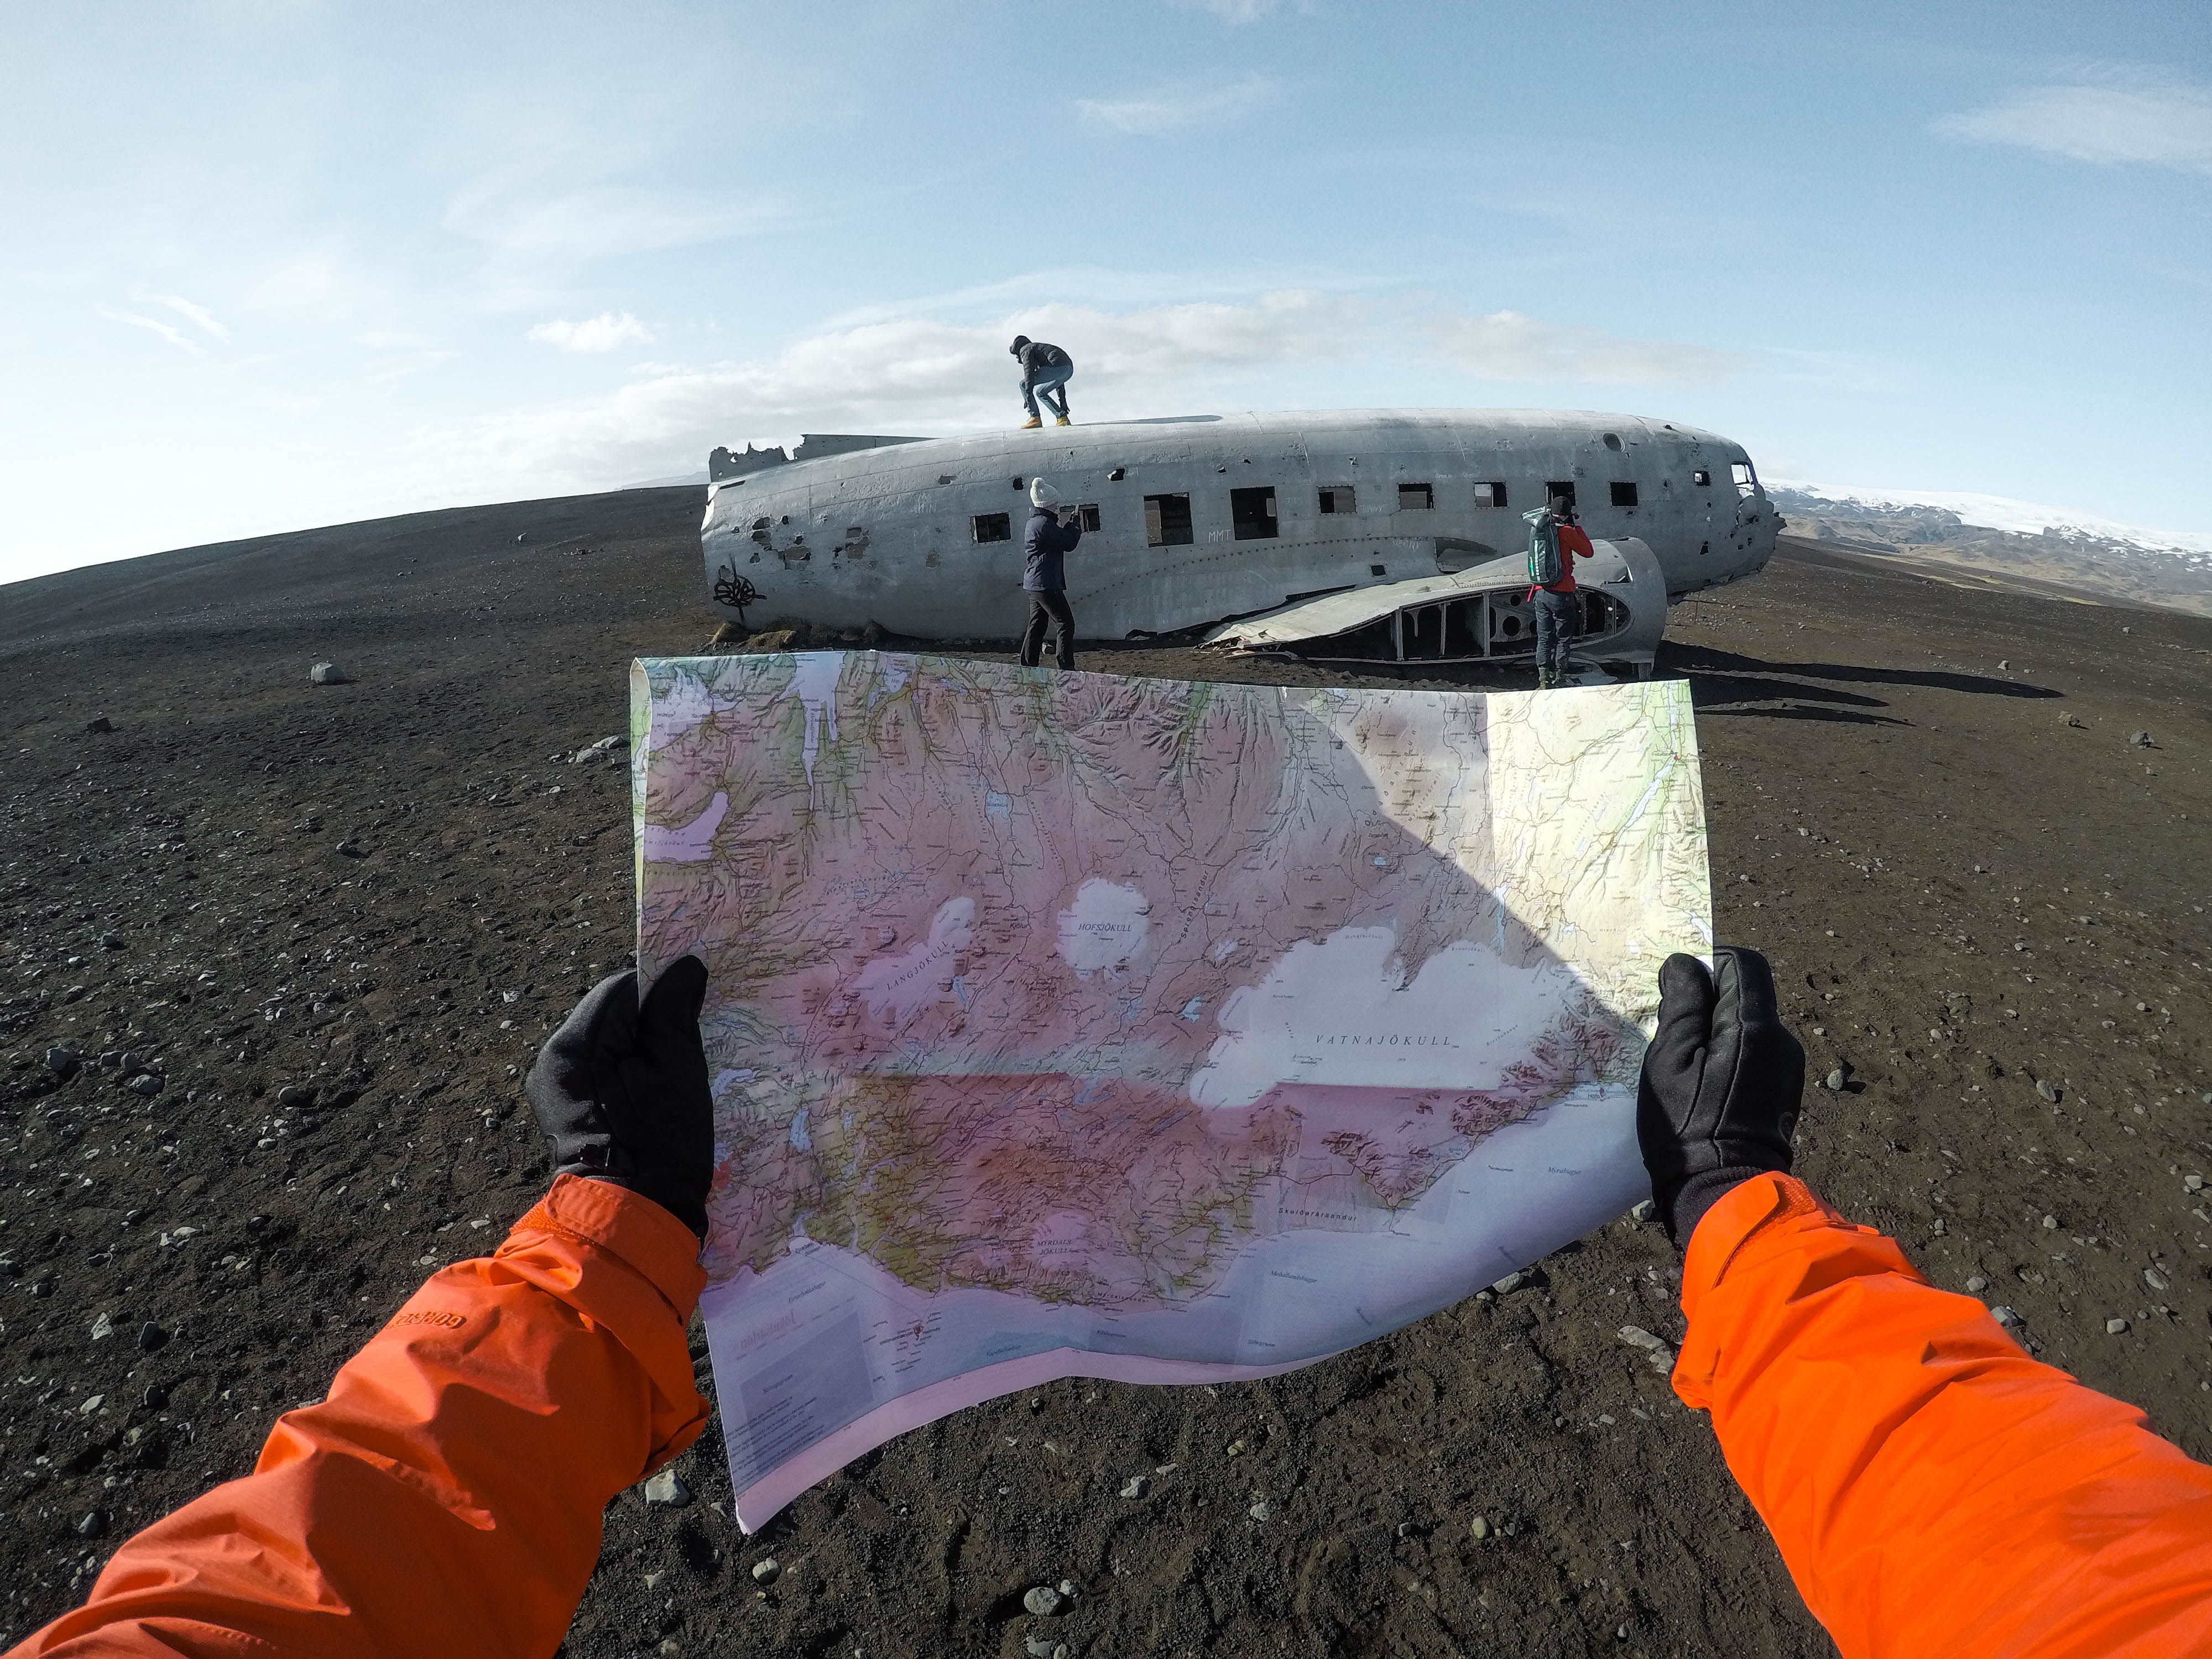
vehicle, flight, extreme sport, parachute, parachuting, air sports, atmosphere of earth